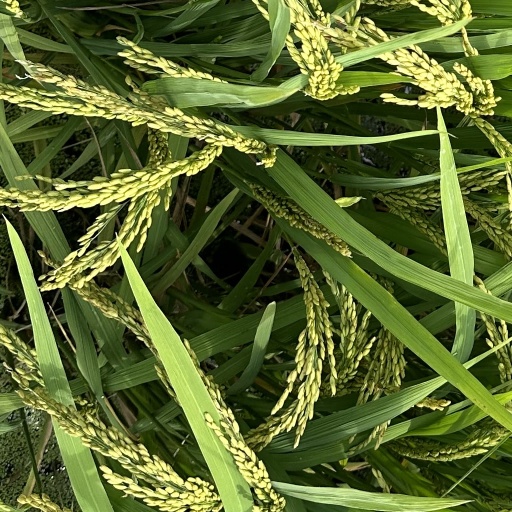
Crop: rice